Strawberry Shortcake (TV series)

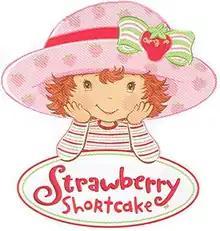

Strawberry Shortcake is an American children's musical direct-to-video preschool animated series produced by DIC Entertainment Corporation and American Greetings based on the franchise of the same name that debuted on March 11, 2003. The series consists of 45 episodes, plus one short and one film. Part of the series was broadcast on television including by CBS, HBO, and HBO Family, and in broadcast syndication. The entire cast is totally replaced with younger and lesser known voice actors compared to the 1980s "Strawberry Shortcake" animated specials.